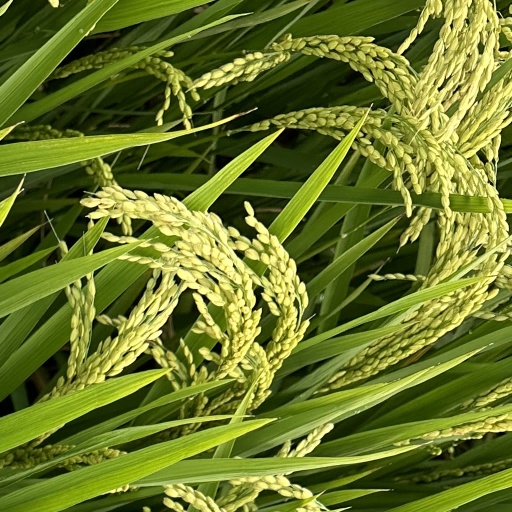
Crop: rice